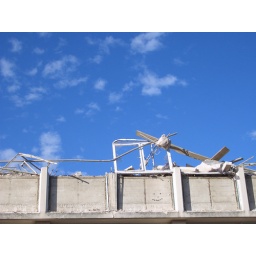
window in the sky